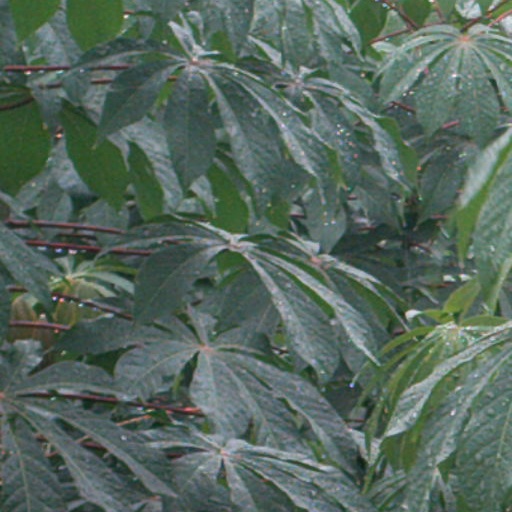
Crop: cassava